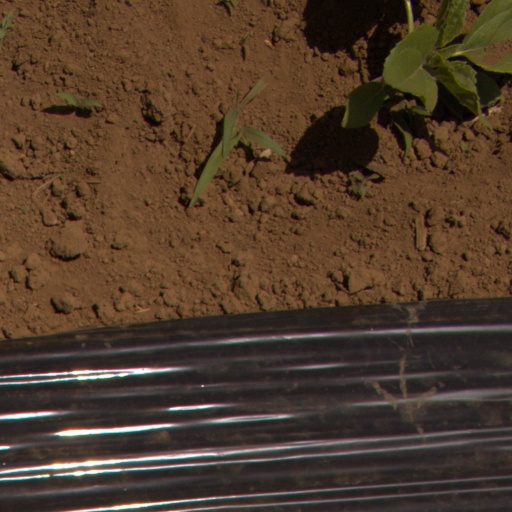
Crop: Jerusalem artichoke